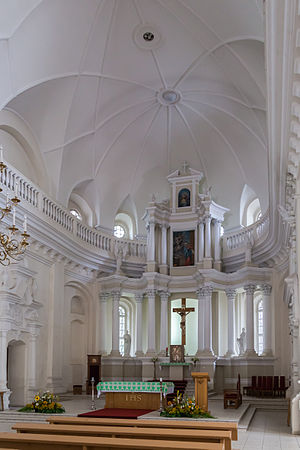
Sankt Peter og Poul-katedralen i Šiauliai / Kirkebygning
Kirkens højalter.
St. Peter og Paul-katedralen i Šiauliai er en katedral i Šiauliai i Litauen. Det er en katolsk kirke og Šiauliai Domkirke. Kirken er repræsentant for den mest fremragende renæssancearkitektur i Litauen.